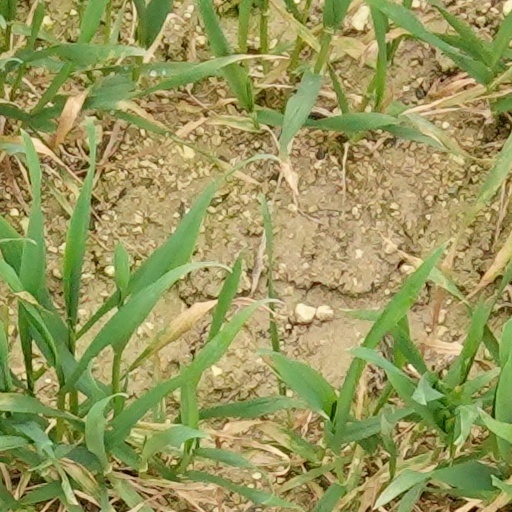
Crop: wheat